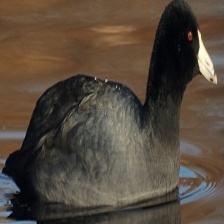
Species: AMERICAN COOT
Scientific name: FULICA AMERICANA